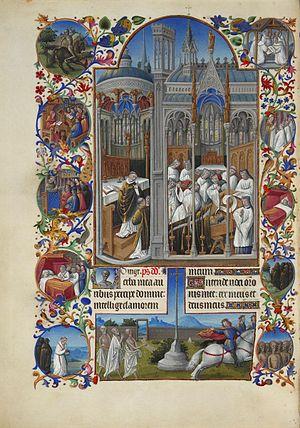
Scène de funérailles dans une église
Les Très Riches Heures du duc de Berry est un livre d'heures commandé par le duc Jean Iᵉʳ de Berry et actuellement conservé au musée Condé à Chantilly sous la cote Ms. 65.